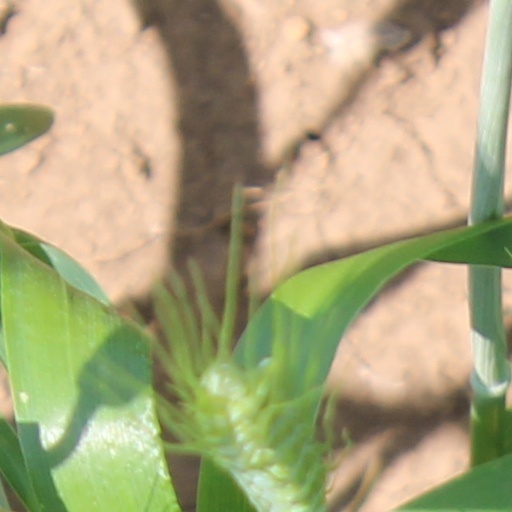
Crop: wheat